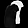
Label: T - shirt / top